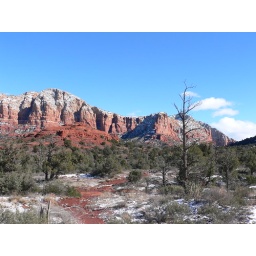
Scenes of the red rocks around Sedona, Arizona